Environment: real
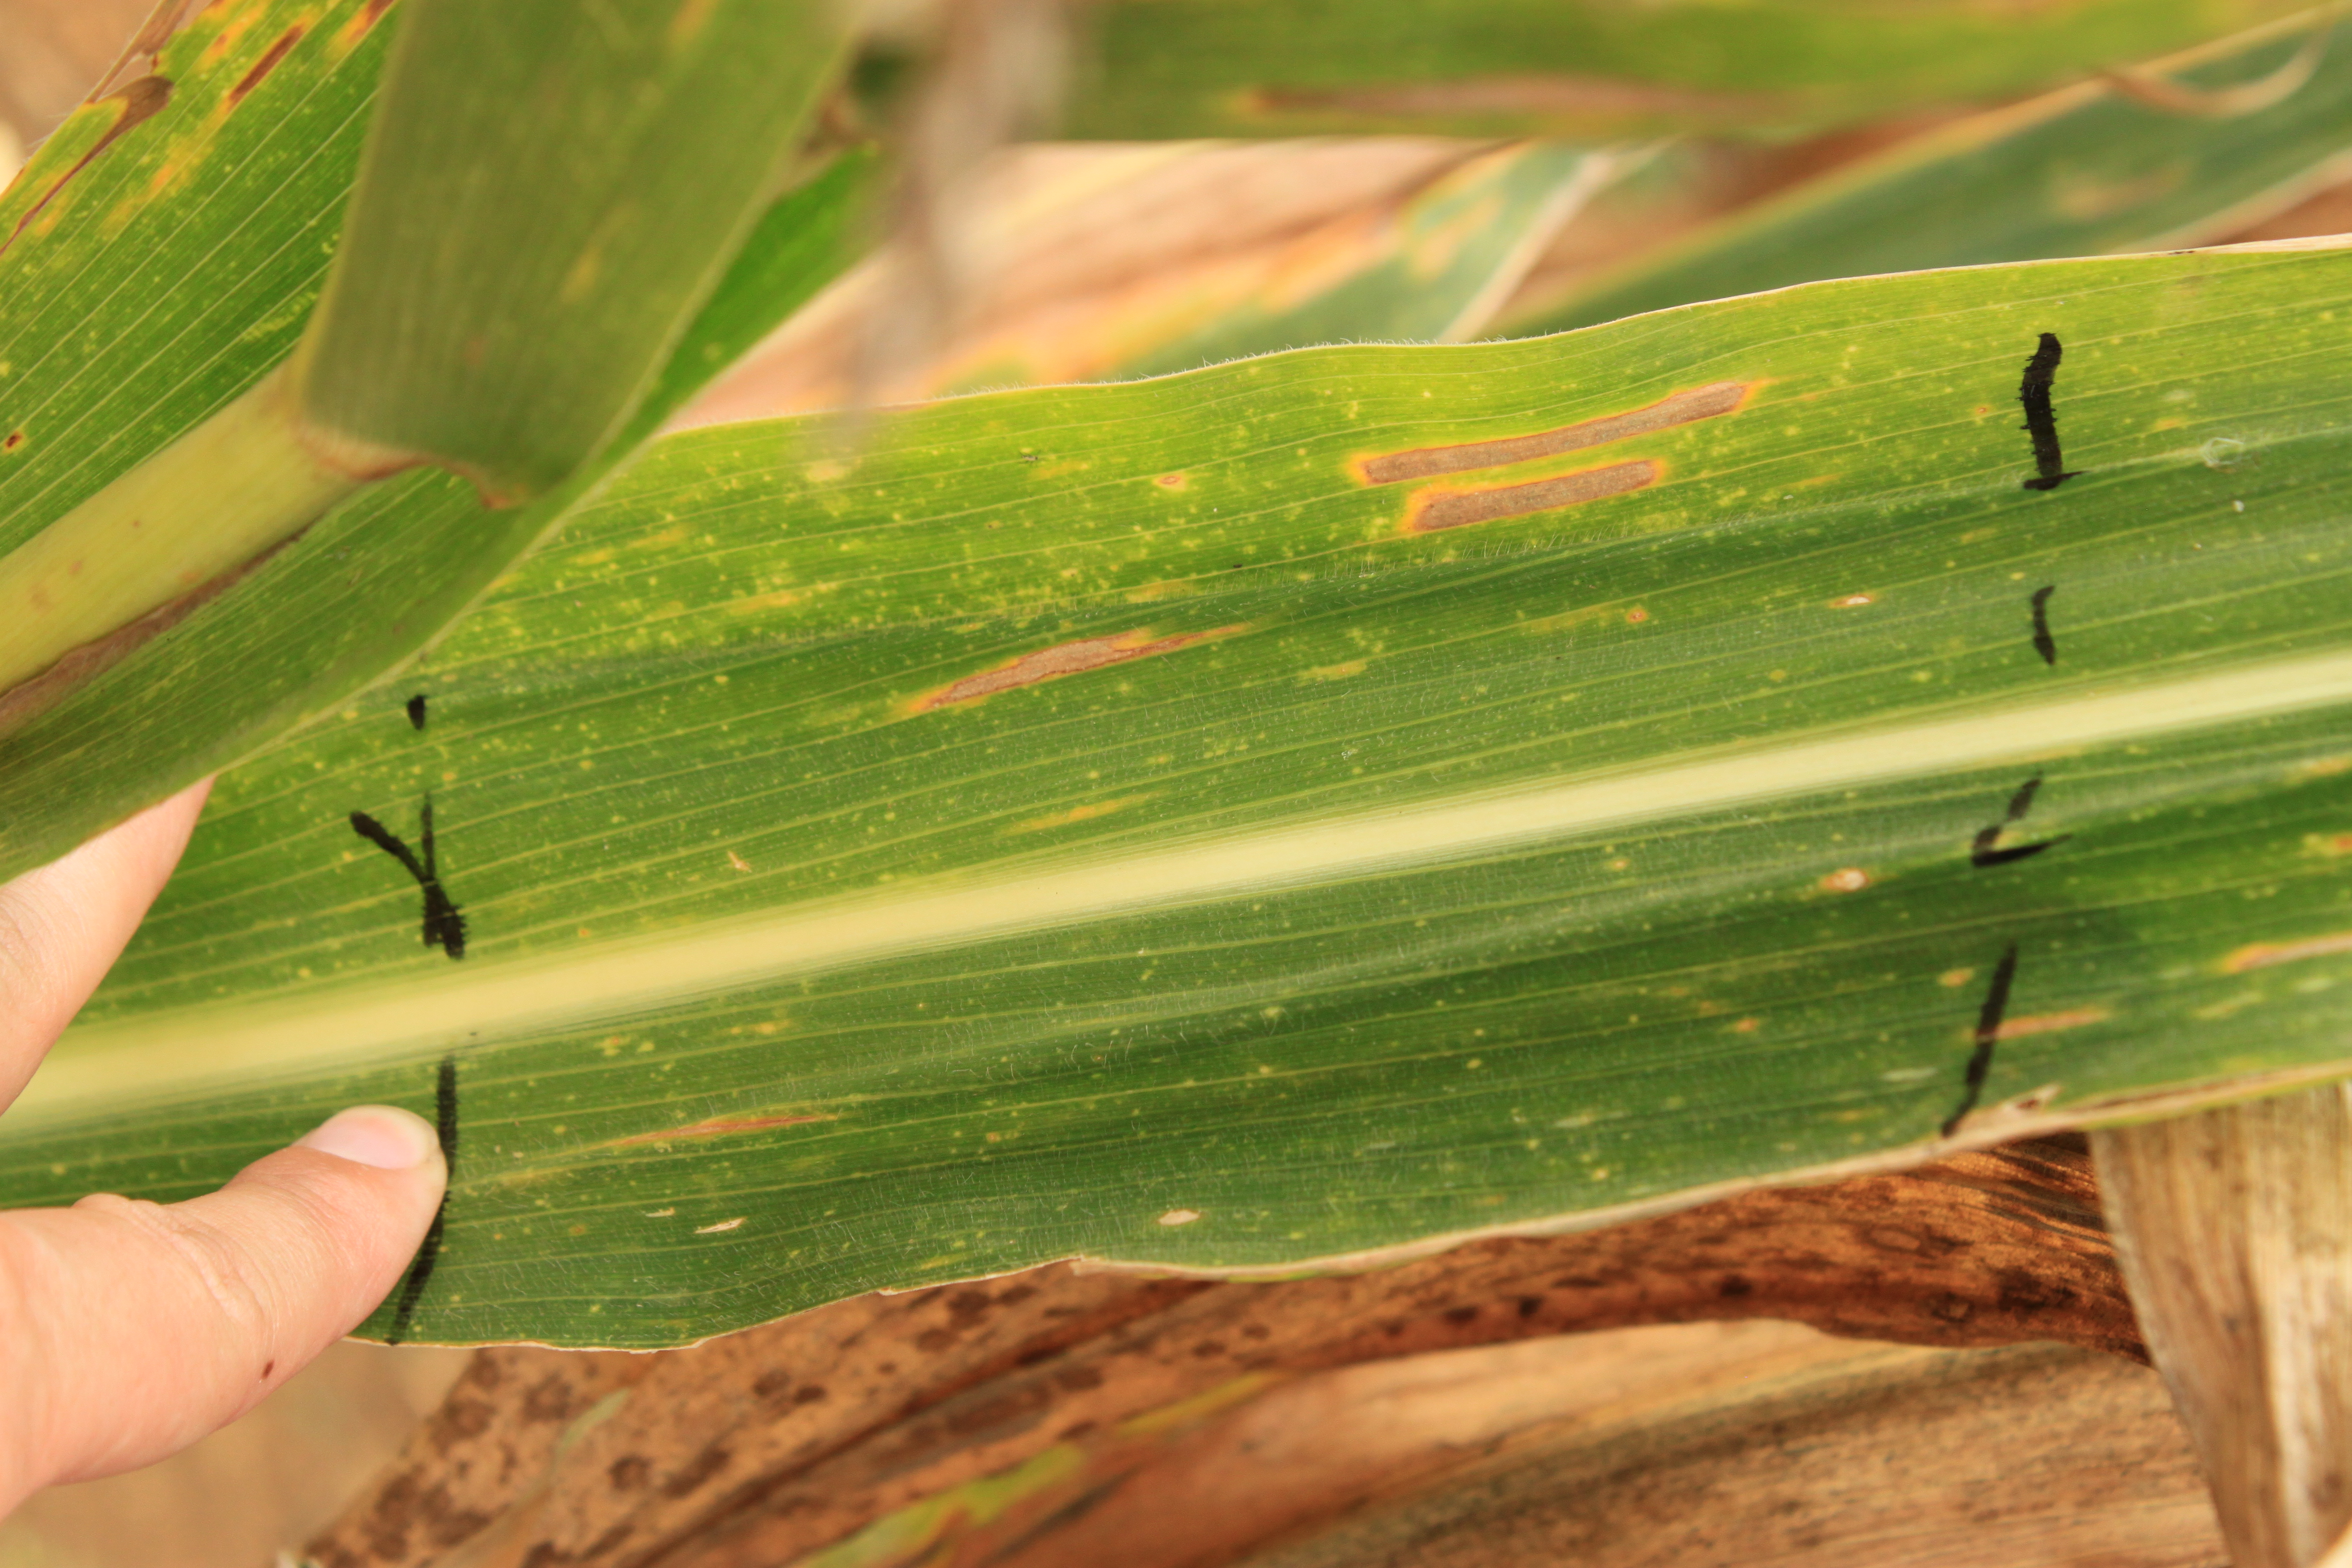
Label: gray_leaf_spot